Flag of Portugal

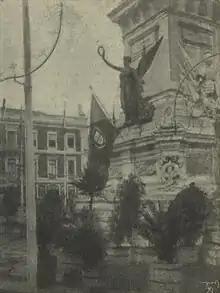
The new national flag is hoised for the first time on the Monument to the Restorers ("Restauradores"), in Lisbon, on 1 December 1910

The commission considered that red should "be present as one of the main colours, because it is the battling, warm, virile colour, par excellence. It is the colour of conquest and laughter. A singing, burning, joyful colour ... Recalls the idea of blood and urges to achieve victory". An explanation for the inclusion of the green was harder to come up with, given that it was not a traditional colour of the Portuguese flag's history. Eventually, it was justified on the grounds that, during the 1891 insurrection, this was the colour present on the revolutionary flag that "sparked the redeeming lightning" of republicanism. Finally, white (on the shield) represented "a beautiful and fraternal colour, into which all other colours merge themselves, colour of simplicity, of harmony and peace", adding that "it is this same colour that, charged with enthusiasm and faith by the red cross of Christ, marks the Discoveries epic cycle".